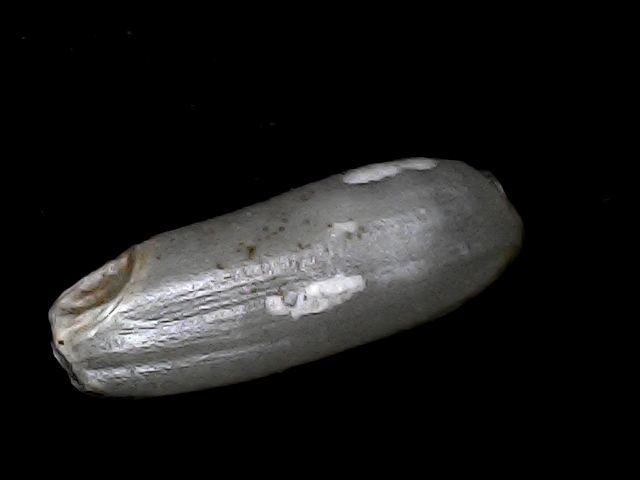
Rice variety: BD49